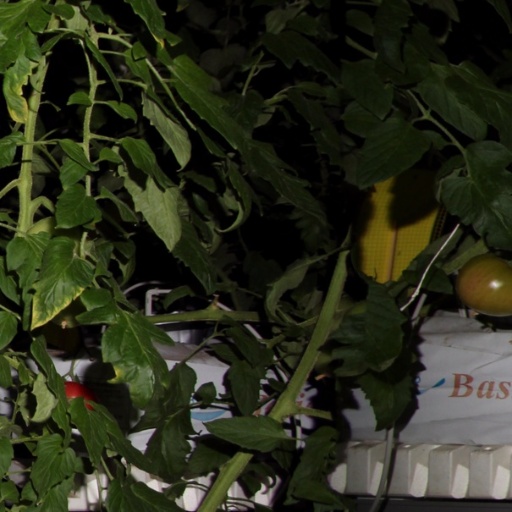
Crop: tomato